Murder in Rio

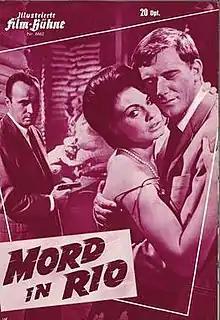

Murder in Rio (German: Mord in Rio) is a 1963 West German-Brazilian crime film directed by Horst Hächler and starring Erika Remberg, Hellmut Lange and Gustavo Rojo.